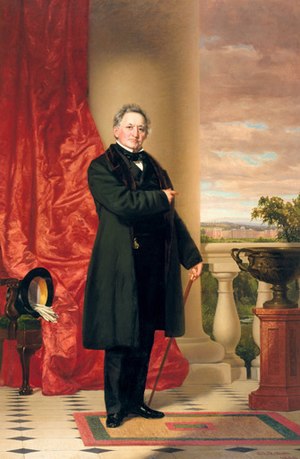
Vassar College / Historie
Matthew Vassar
Vassar College er et privat amerikansk universitet i Poughkeepsie, New York. Det blev grundlagt i 1861 af Matthew Vassar som den anden højere uddannelsesinstitution for kvinder i USA. Universitetet blev åbnet for alle køn 1969 og har i dag en kønsfordeling svarende til det nationale gennemsnit. Det er et af de historiske Seven Sisters, de første elite kvinde-universiteter i USA. Det har en historisk tilknytning til Yale University som foreslog en sammenlægning før de begge blev åbne for begge køn. Universitetet er et Liberal arts college som kun tilbyder bacheloruddannelser.